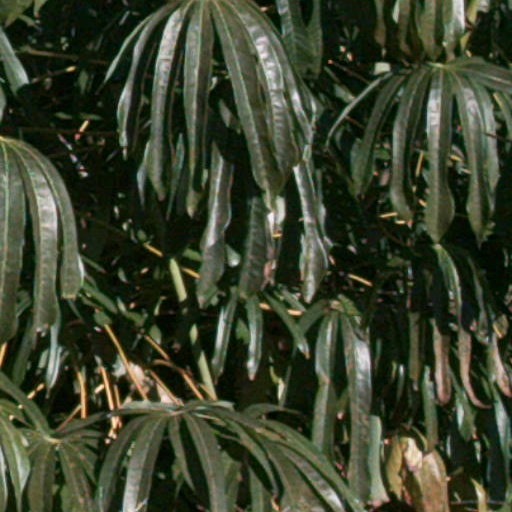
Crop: cassava